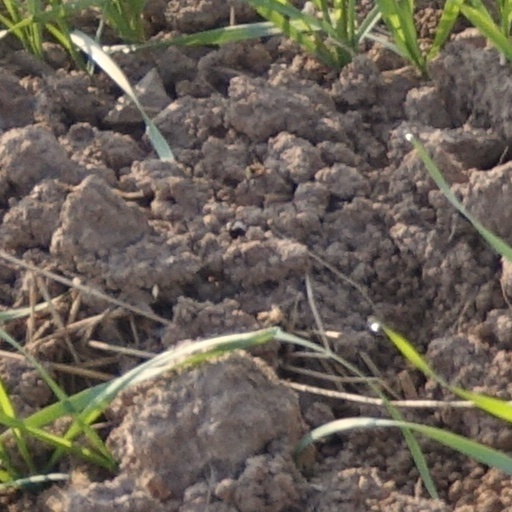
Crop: wheat